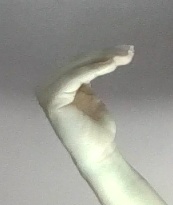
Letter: haa